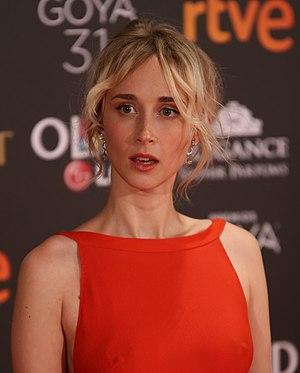
Ingrid García-Jonsson, née le 6 septembre 1991 à Skellefteå, est une actrice espano-suédoise de cinéma et de séries télévisées.